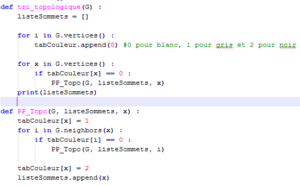
Code en python pour ressortir les sommets d'un graphe dans l'ordre topologique.
En théorie des graphes, et plus spécialement en algorithmique des graphes, un tri topologique d'un graphe acyclique orienté est un ordre total sur l'ensemble des sommets, dans lequel s précède t pour tout arc d'un sommet s à un sommet t.